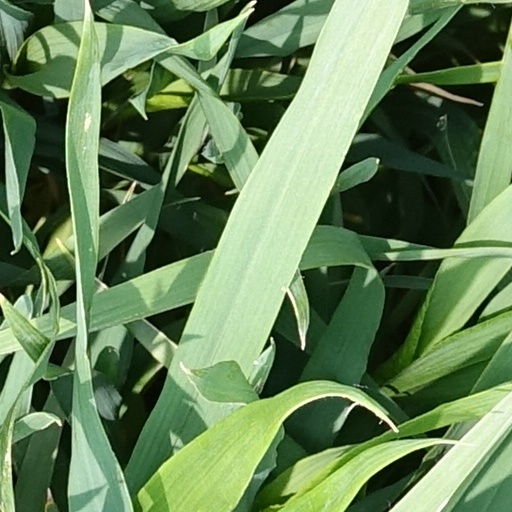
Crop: wheat